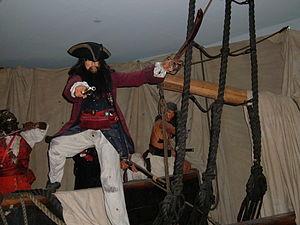
Edward Teach ou encore Edward Thatch, plus connu sous le nom de Barbe Noire, né vraisemblablement à Bristol vers 1680 et mort le 22 novembre 1718 sur l'île d'Ocracoke, est un pirate anglais qui a opéré dans les Antilles et sur la côte Est des colonies britanniques en Amérique.